Wolfram Burgard

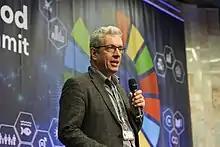
Wolfram Burgard, Professor of Computer Science, University of Technology Nuremberg speaking at the AI for Good Global Summit 2018 15–17 May 2018, Geneva

Wolfram Burgard (born 1961 in Gelsenkirchen, Germany) is a German roboticist. He is a full professor at the University of Technology Nuremberg where he heads the Laboratory for Robotics and Artificial Intelligence. He is known for his substantial contributions to the simultaneous localization and mapping (SLAM) problem as well as diverse other contributions to robotics.